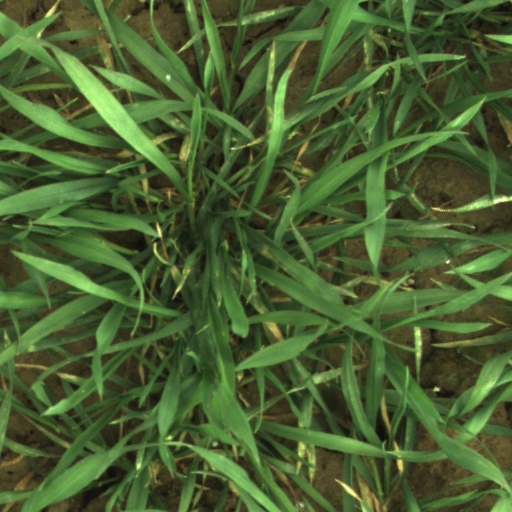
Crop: wheat